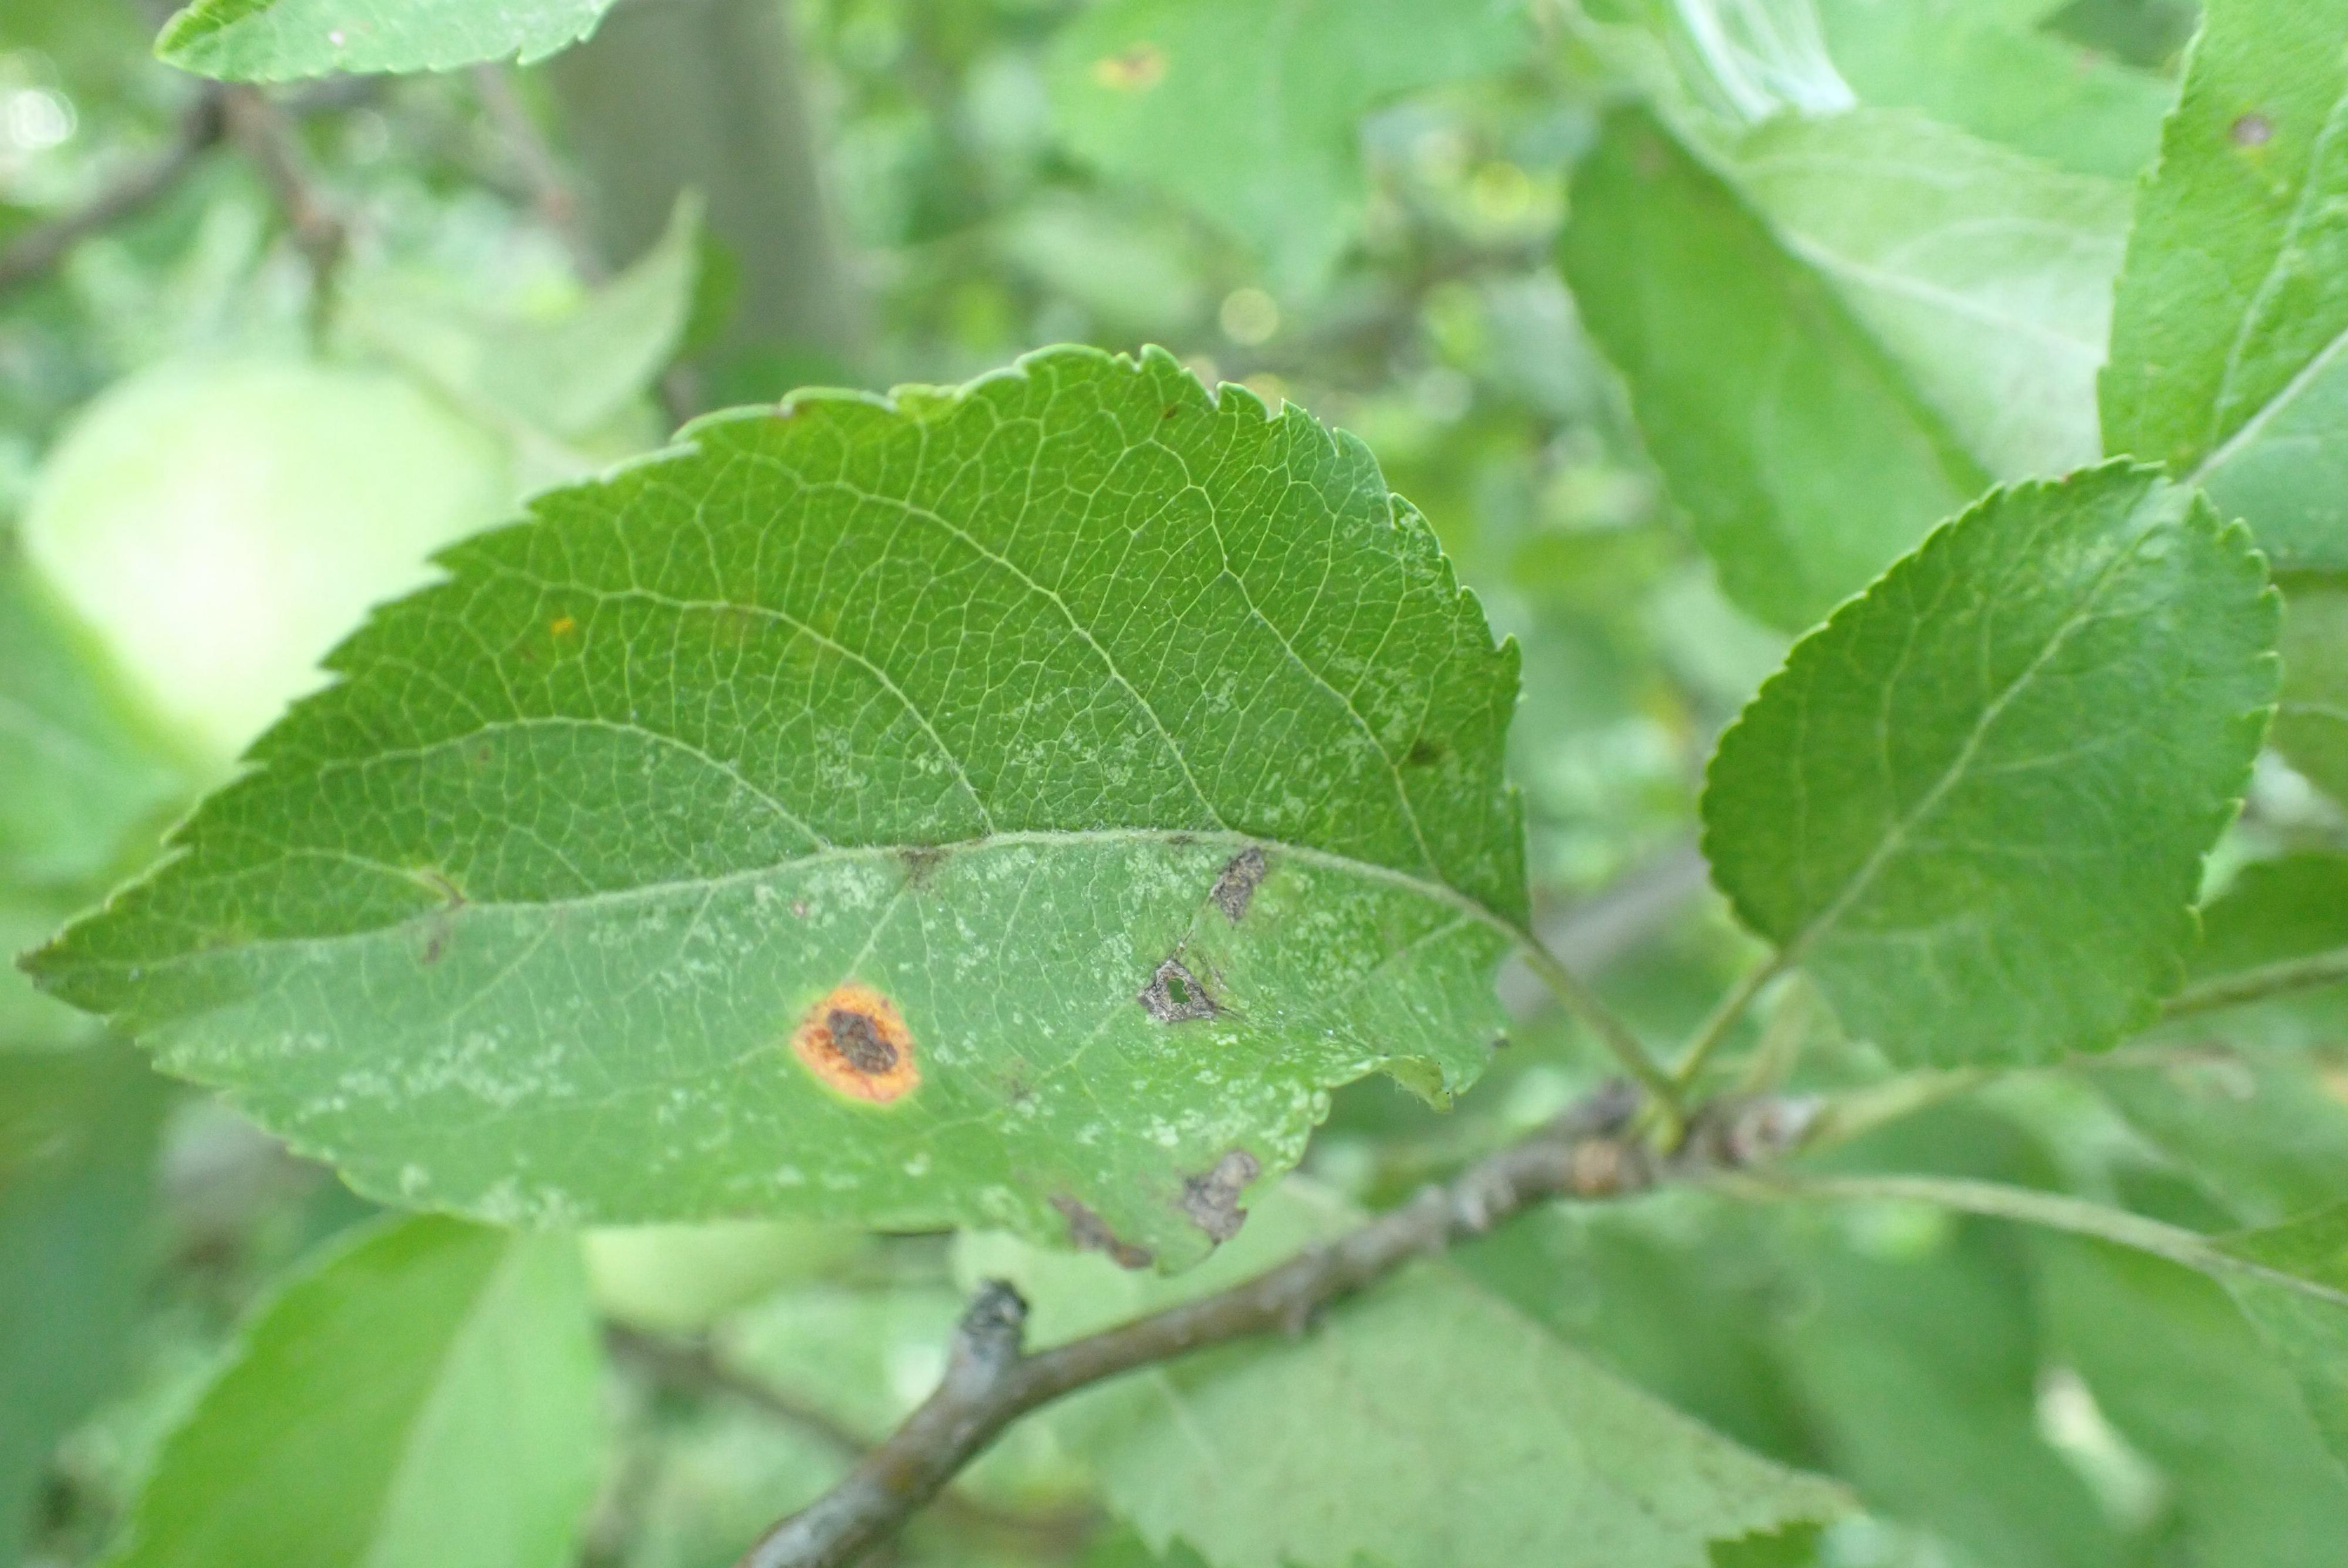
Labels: complex